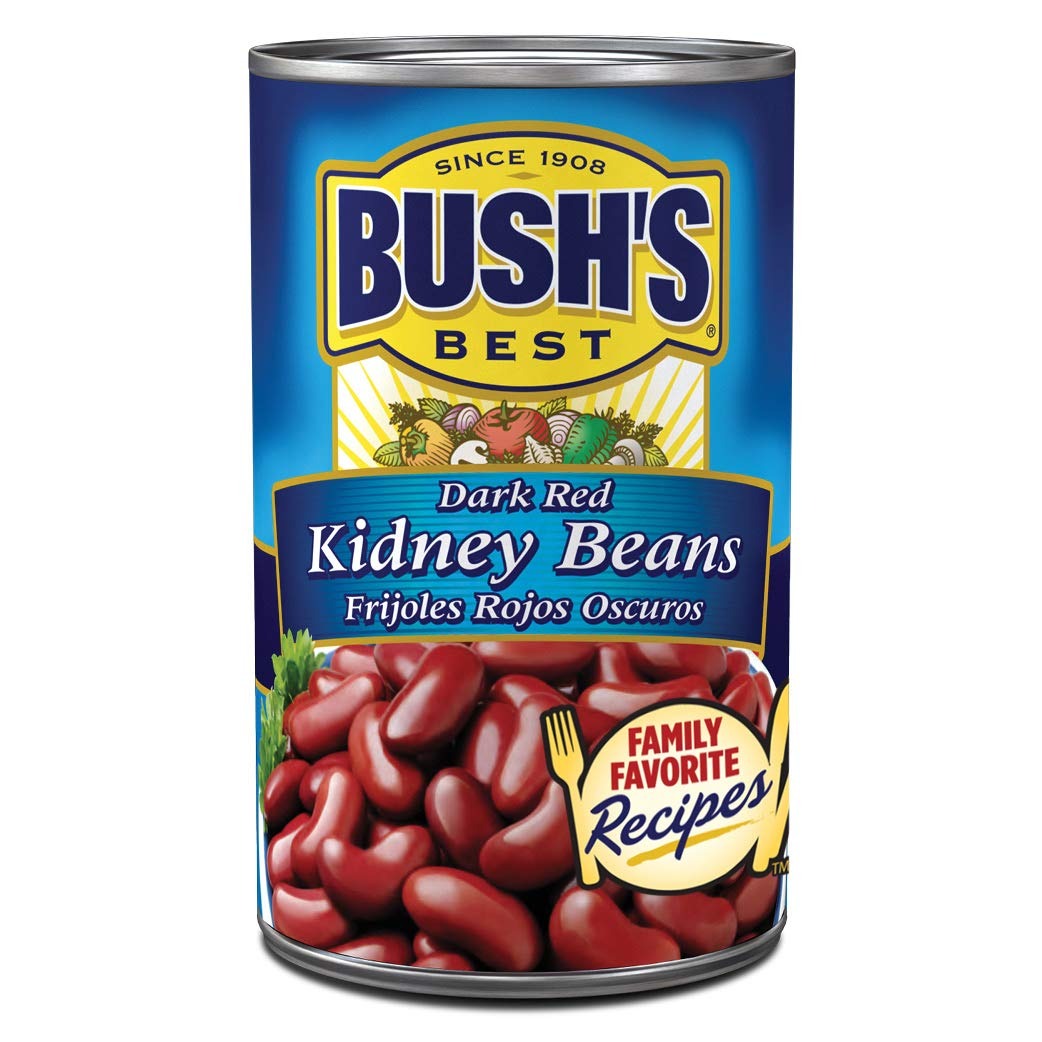
Item Name: BUSH'S BEST Canned Light Red Kidney Beans, Source of Plant Based Protein and Fiber, Low Fat, Gluten Free, 16 oz
Bullet Point 1: CANNED KIDNEY BEANS: A dark and full-bodied bean flavor with a hint of sweetness. The perfectly balanced flavor is also a great addition to any chili, rice or salad recipe
Bullet Point 2: CANNED BEANS: Add this 16-ounce can of BUSH'S BEST Dark Red Kidney Beans to your pantry—it's great for enjoying as part of a meal or adding to side dishes
Bullet Point 3: GLUTEN FREE: All BUSH'S canned bean products are gluten-free
Bullet Point 4: PROTEIN AND FIBER: Each 1/2 cup serving contains 130 calories, 8g of plant based protein and 5g of fiber (19% DV)
Bullet Point 5: BUSH'S DARK RED KIDNEY BEANS: These versatile beans are the base for great dishes that nourish your family with love
Bullet Point 6: BUSH'S BEANS: We put our best into every can so you can put your best into every meal. It’s been the BUSH’S way for more than 100 years, and it’s the reason we’re proud to put our name on every label
Bullet Point 7: PANTRY STAPLE: Alongside dry beans, canned tomatoes, canned chili, canned fruit and canned vegetables like canned peas, canned corn, canned carrots and canned peaches, BUSH'S BEST canned beans are an essential and versatile pantry staple for any occasion
Bullet Point 8: BUSH'S CANNED BEANS: Compare to other brands and varieties of canned beans, canned bulk beans and organic canned beans, including Goya beans, Eden beans and B&M beans
Value: 16.0
Unit: Ounce

Price: 1.46